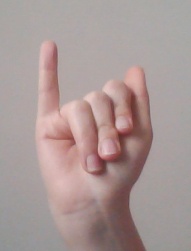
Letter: meem